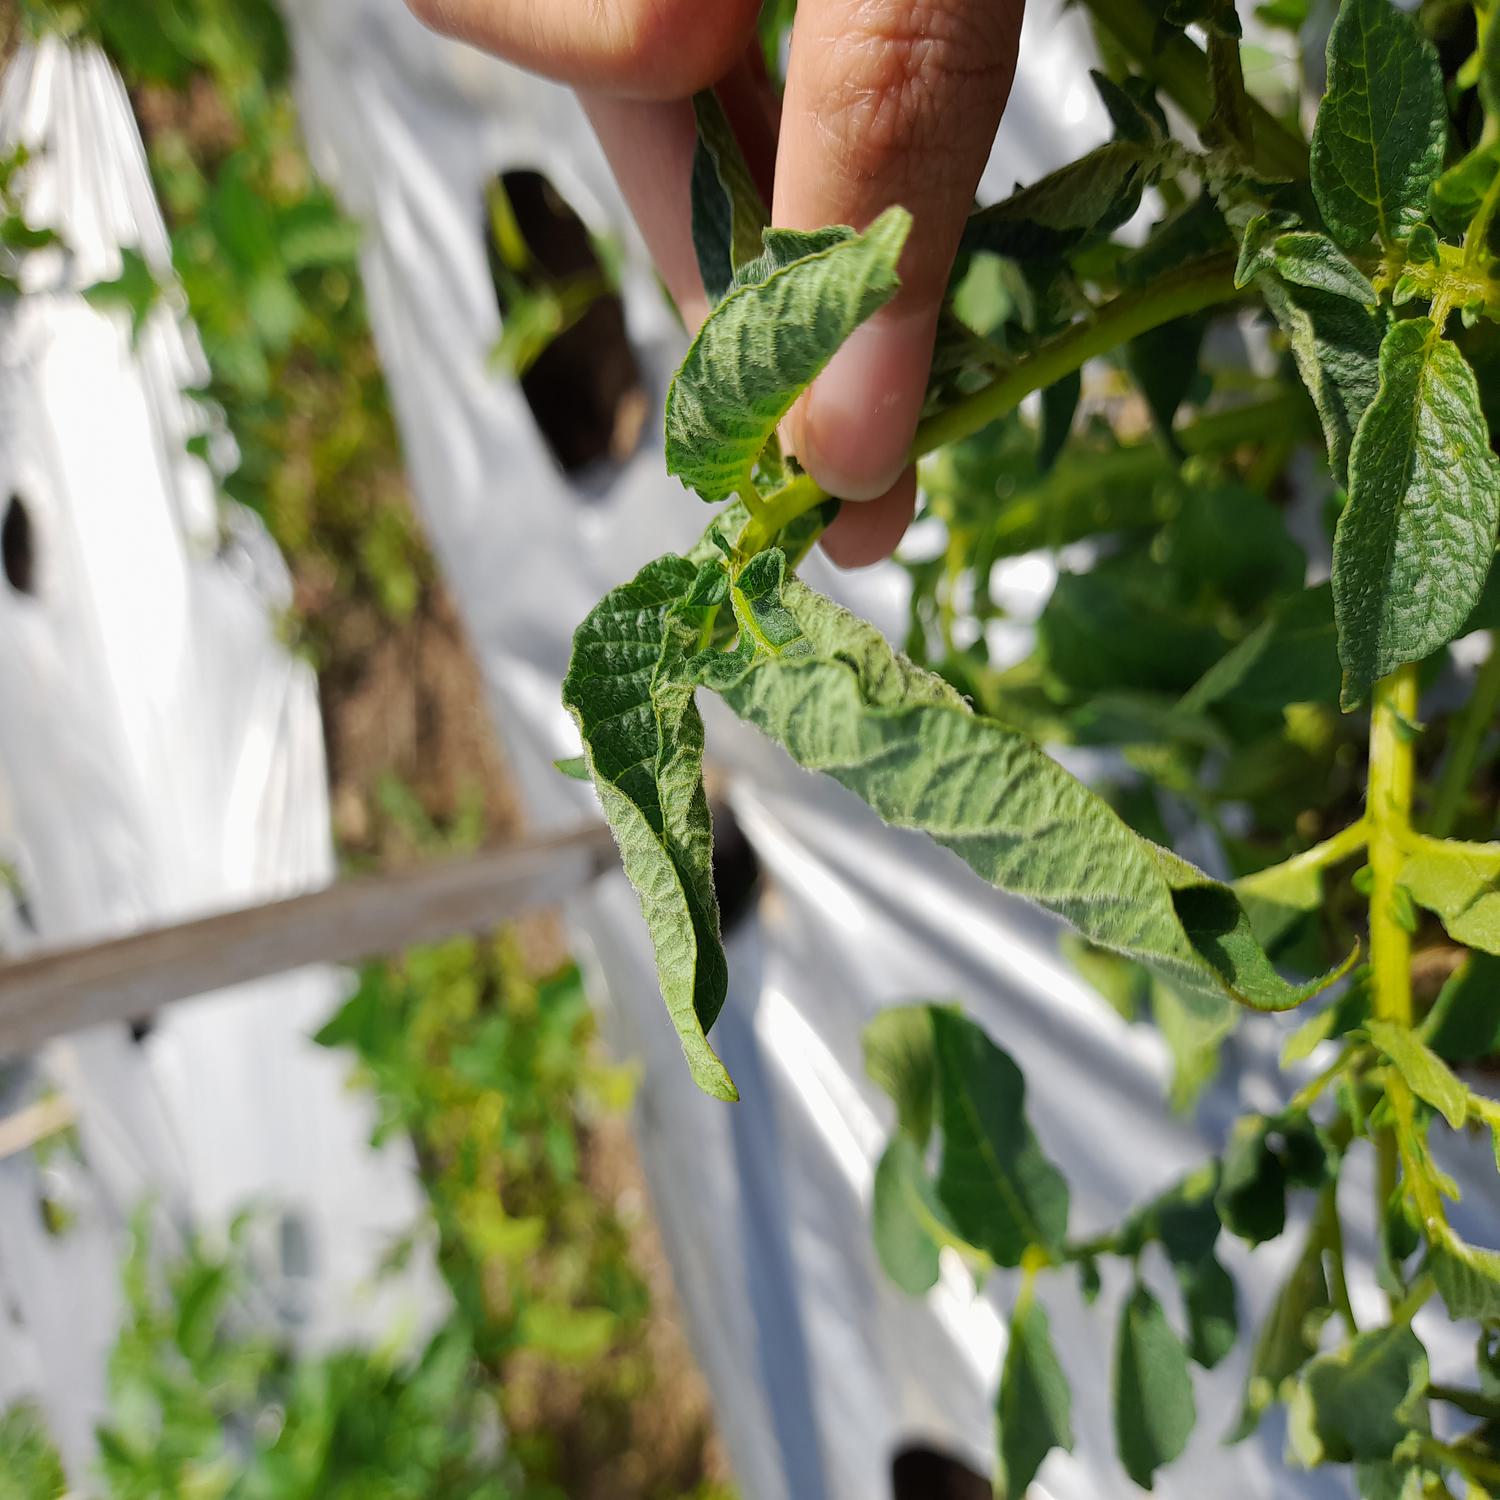
Label: Bacteria